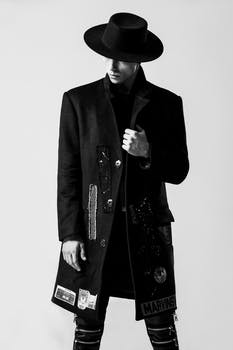
Label: No Watermark